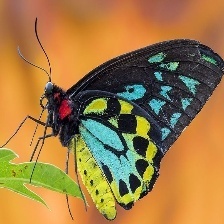
Species: CAIRNS BIRDWING